Hurricane Rita

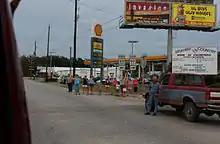
Motorists stranded on Highway 60 during Hurricane Rita evacuation.

Texas Governor Rick Perry recalled all emergency personnel, including almost 1,200 Texas National Guard, 1,100 Texas State Guard, and several hundred Texas Game Wardens from Katrina recovery efforts in anticipation of Hurricane Rita's arrival. In addition, the Federal Government deployed 11 Disaster Medical Assistance Teams (DMATs), staging them in mobile field hospitals across eastern Texas. The teams treated 7,500 patients during the response. On September 22, Governor Perry and the Texas Department of Transportation implemented a contraflow lane reversal on Interstate 45 north towards Dallas, on Interstate 10 west towards San Antonio, U.S. Highway 290 northwest to Austin.